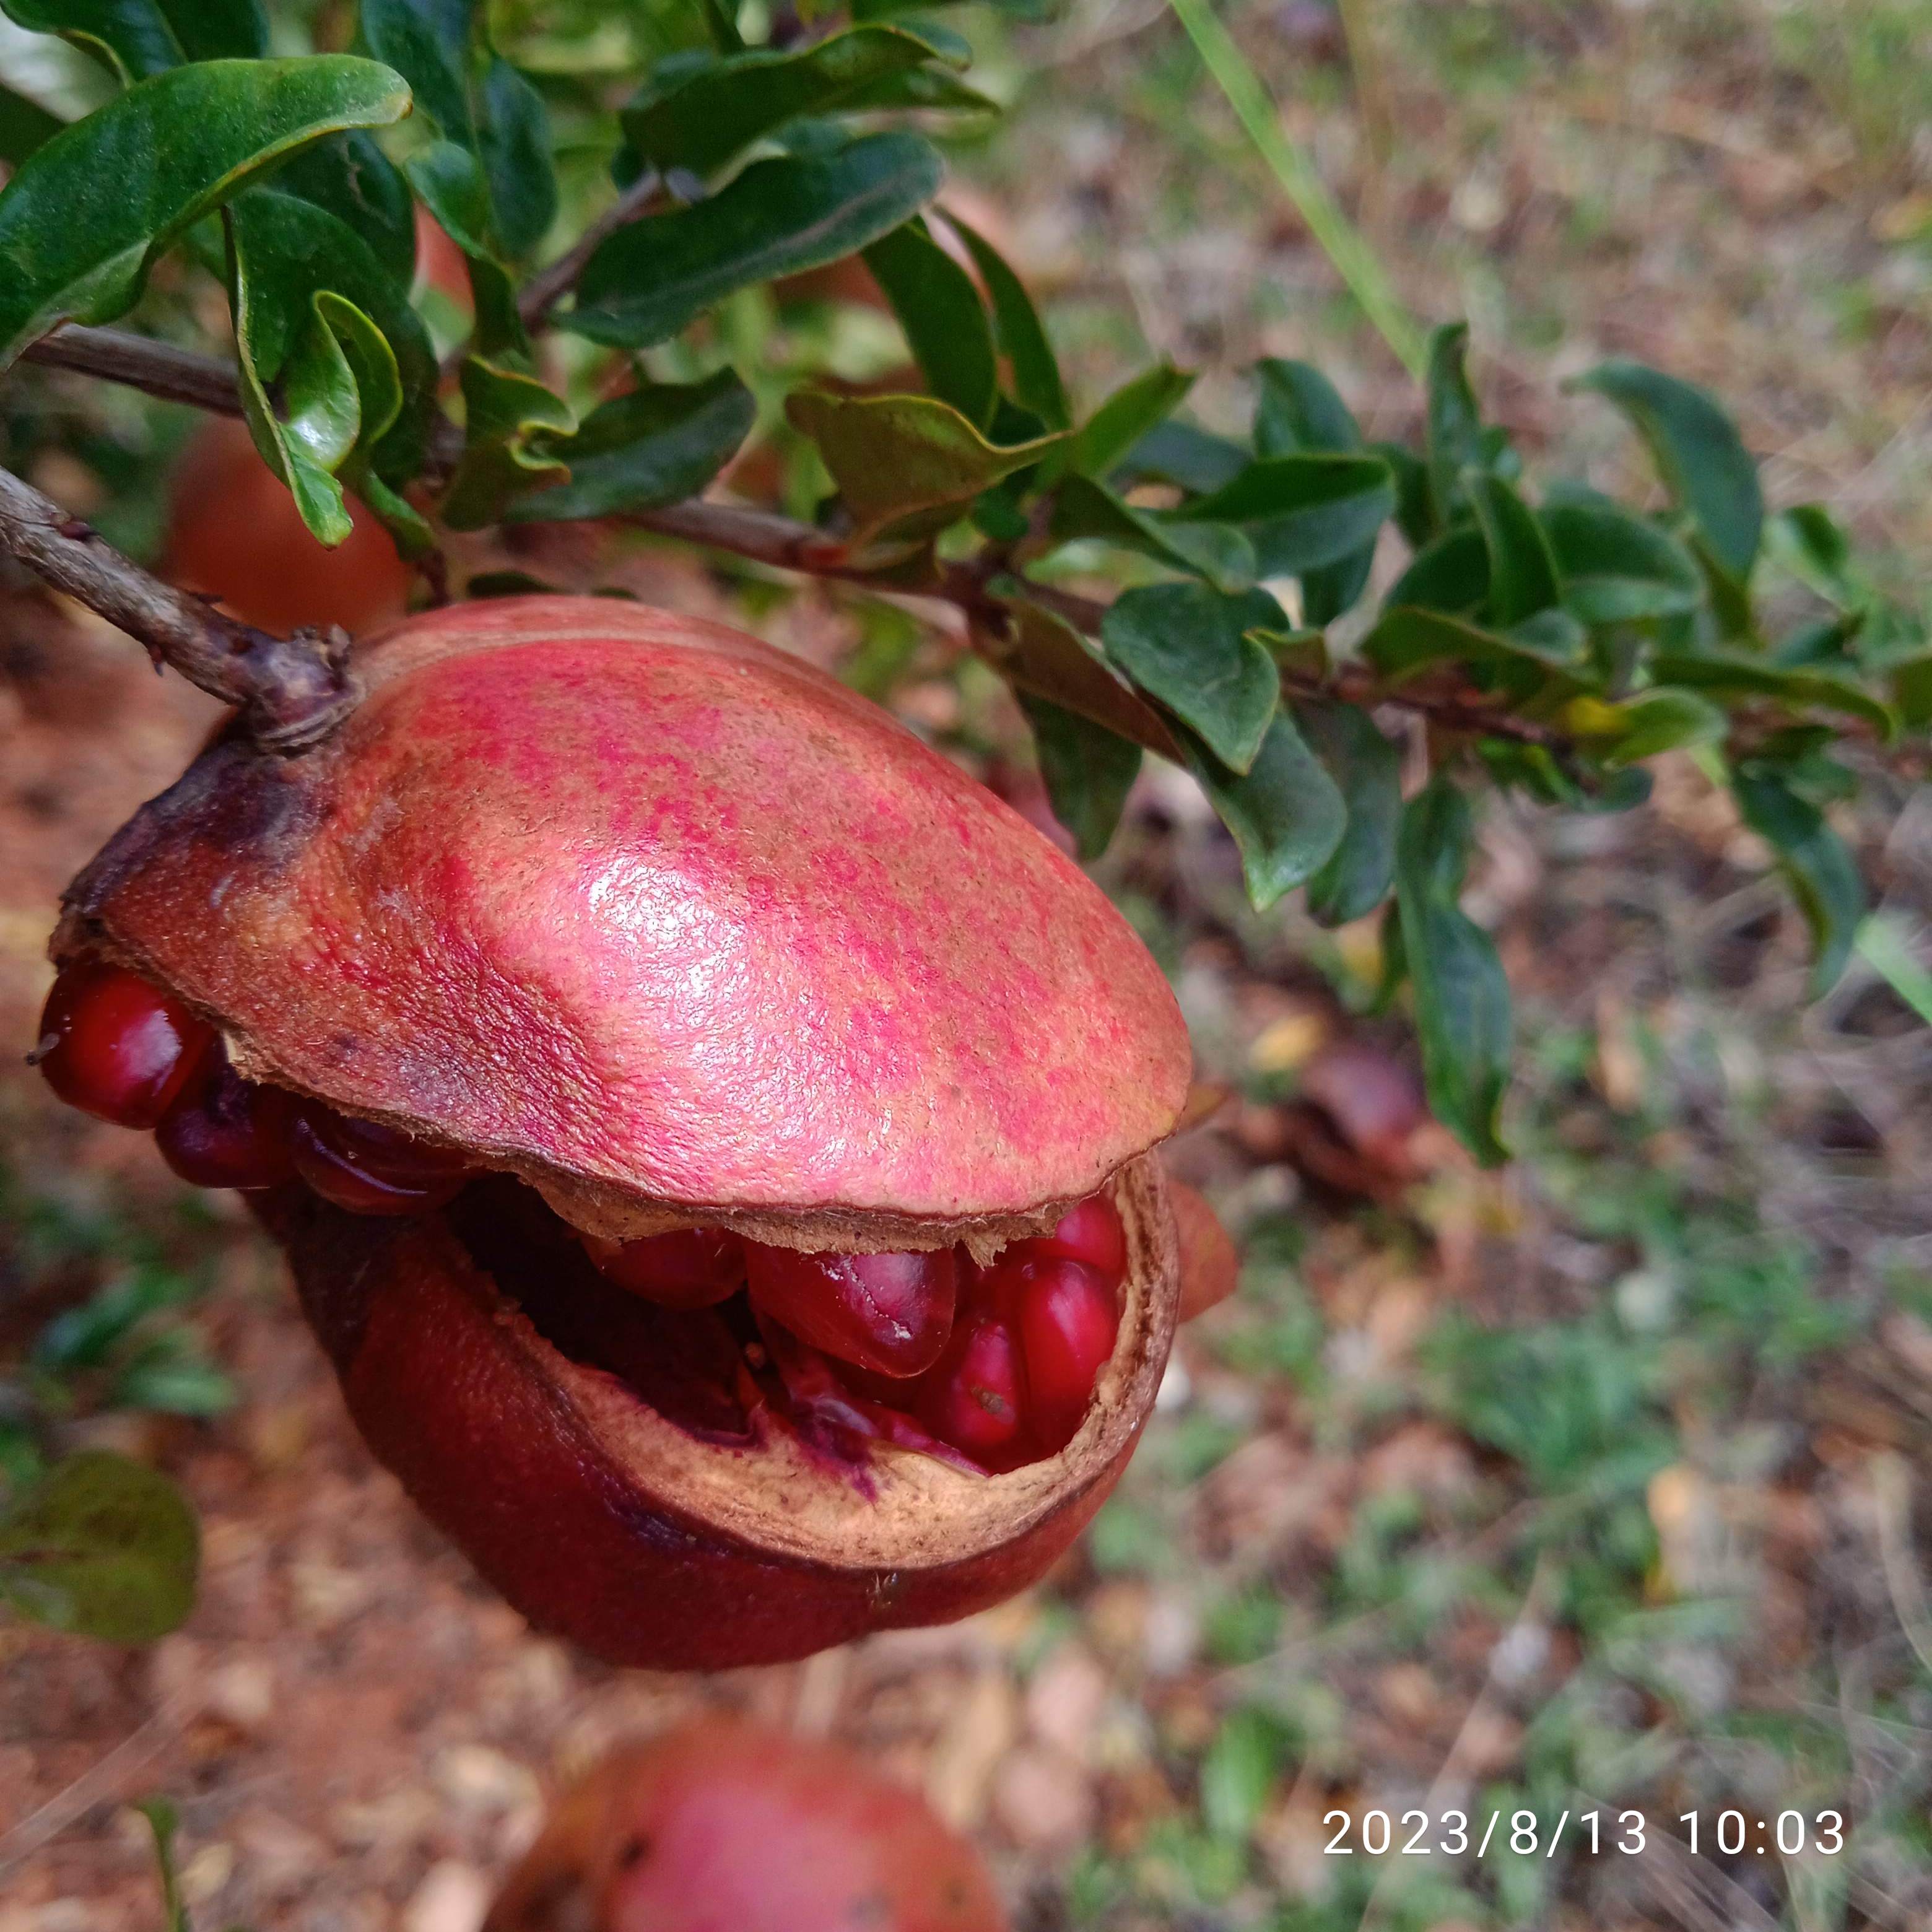
Label: Bacterial_Blight